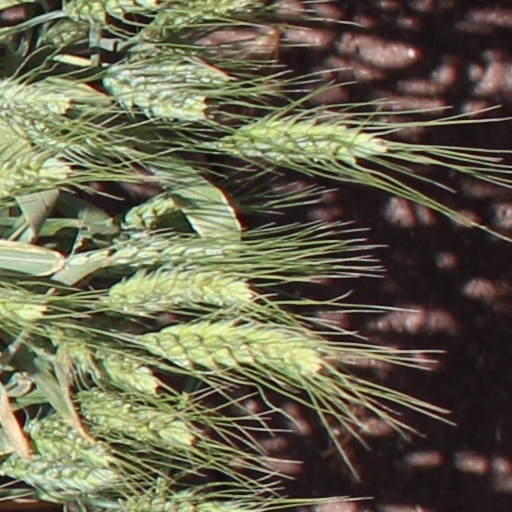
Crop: wheat